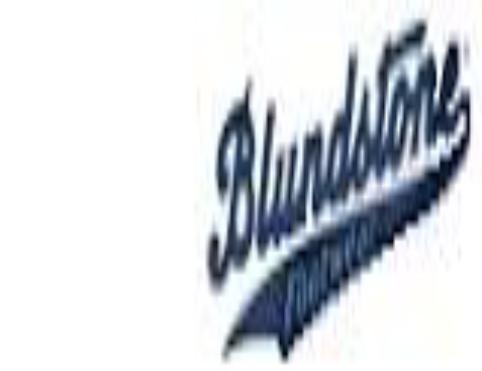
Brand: Blundstone
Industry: Clothes